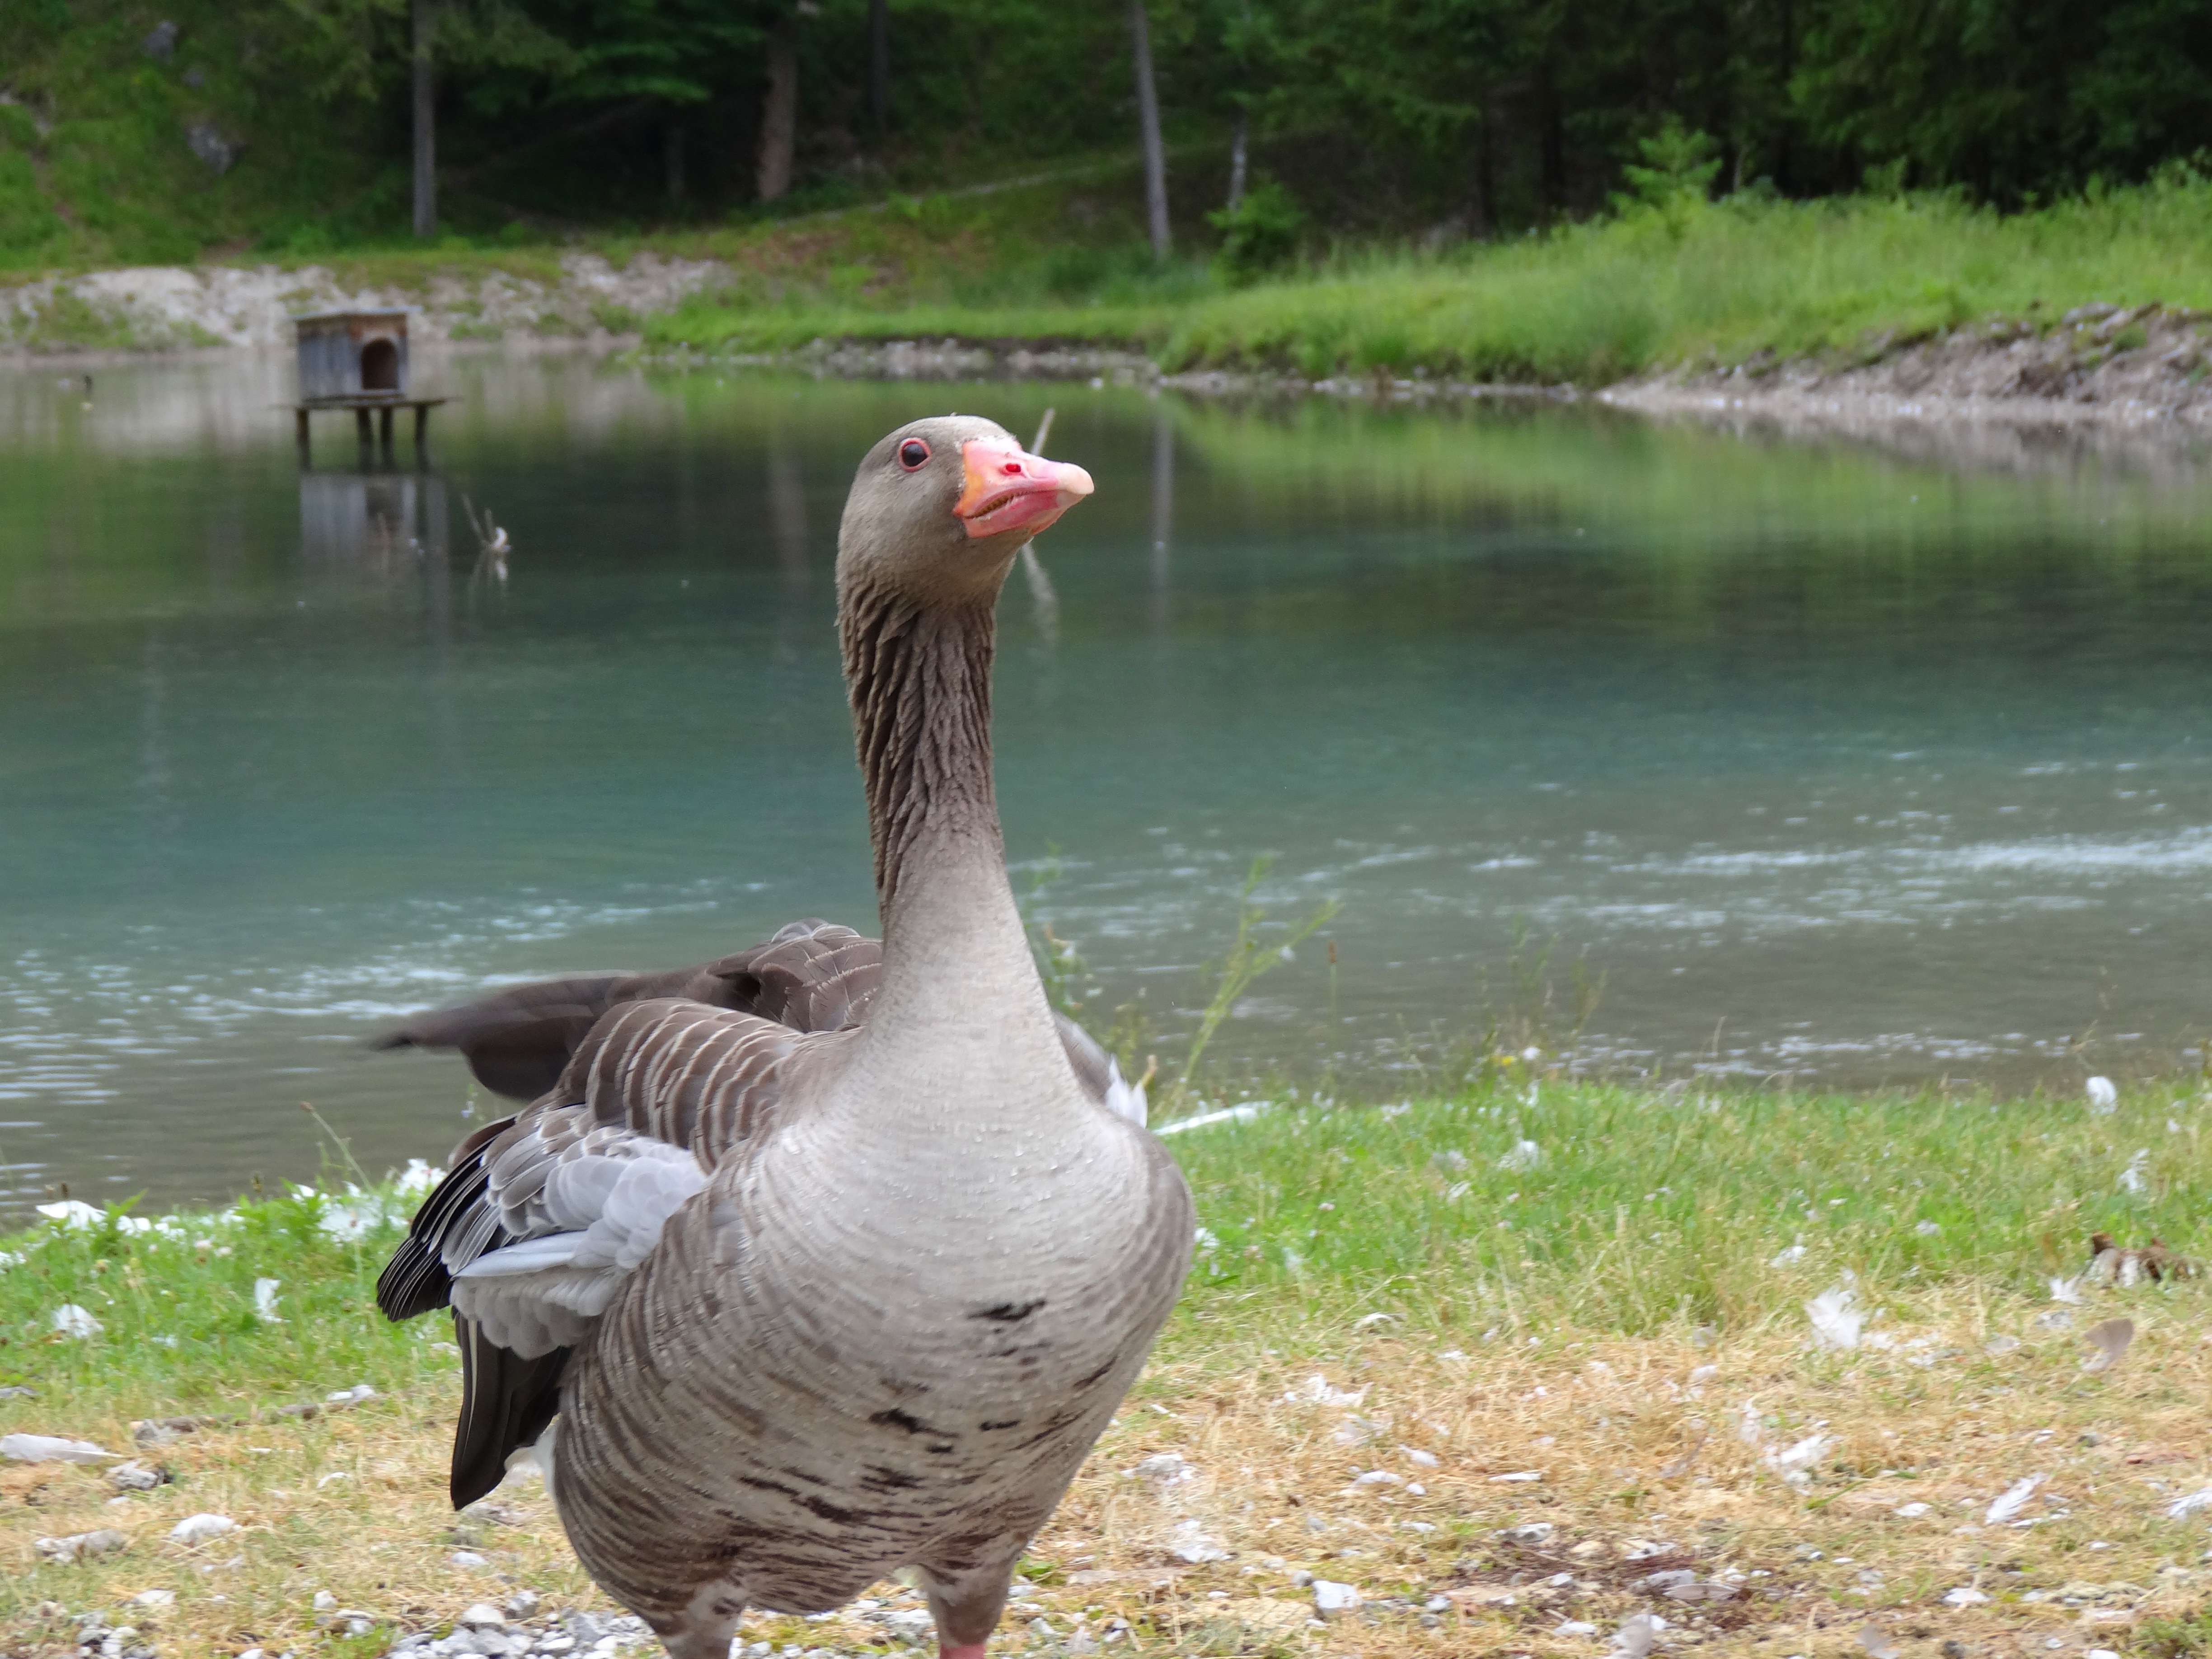
bird, lake, animal, wildlife, swim, beak, feather, fowl, fauna, poultry, duck, goose, vertebrate, waterfowl, water bird, wildlife photography, pride, greylag goose, ducks geese and swans